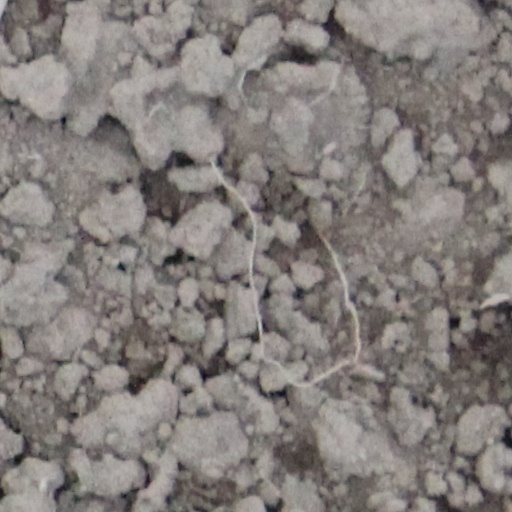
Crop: wheat